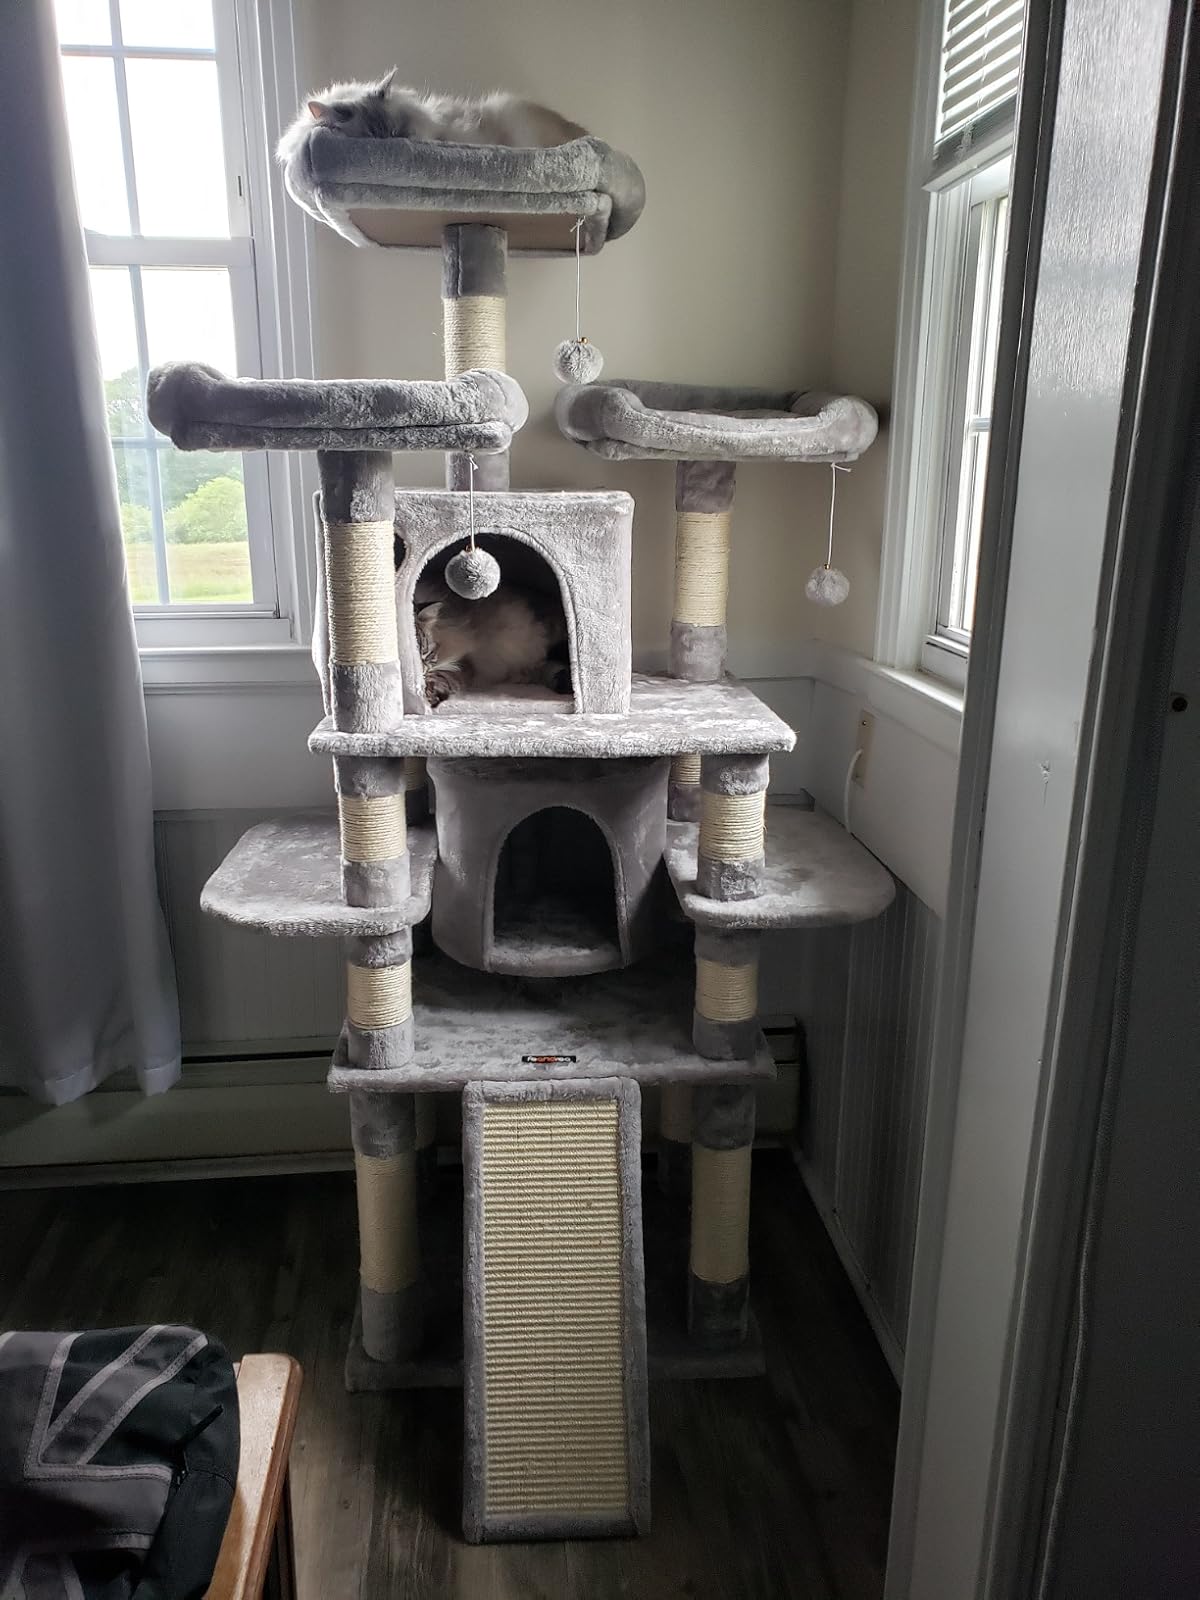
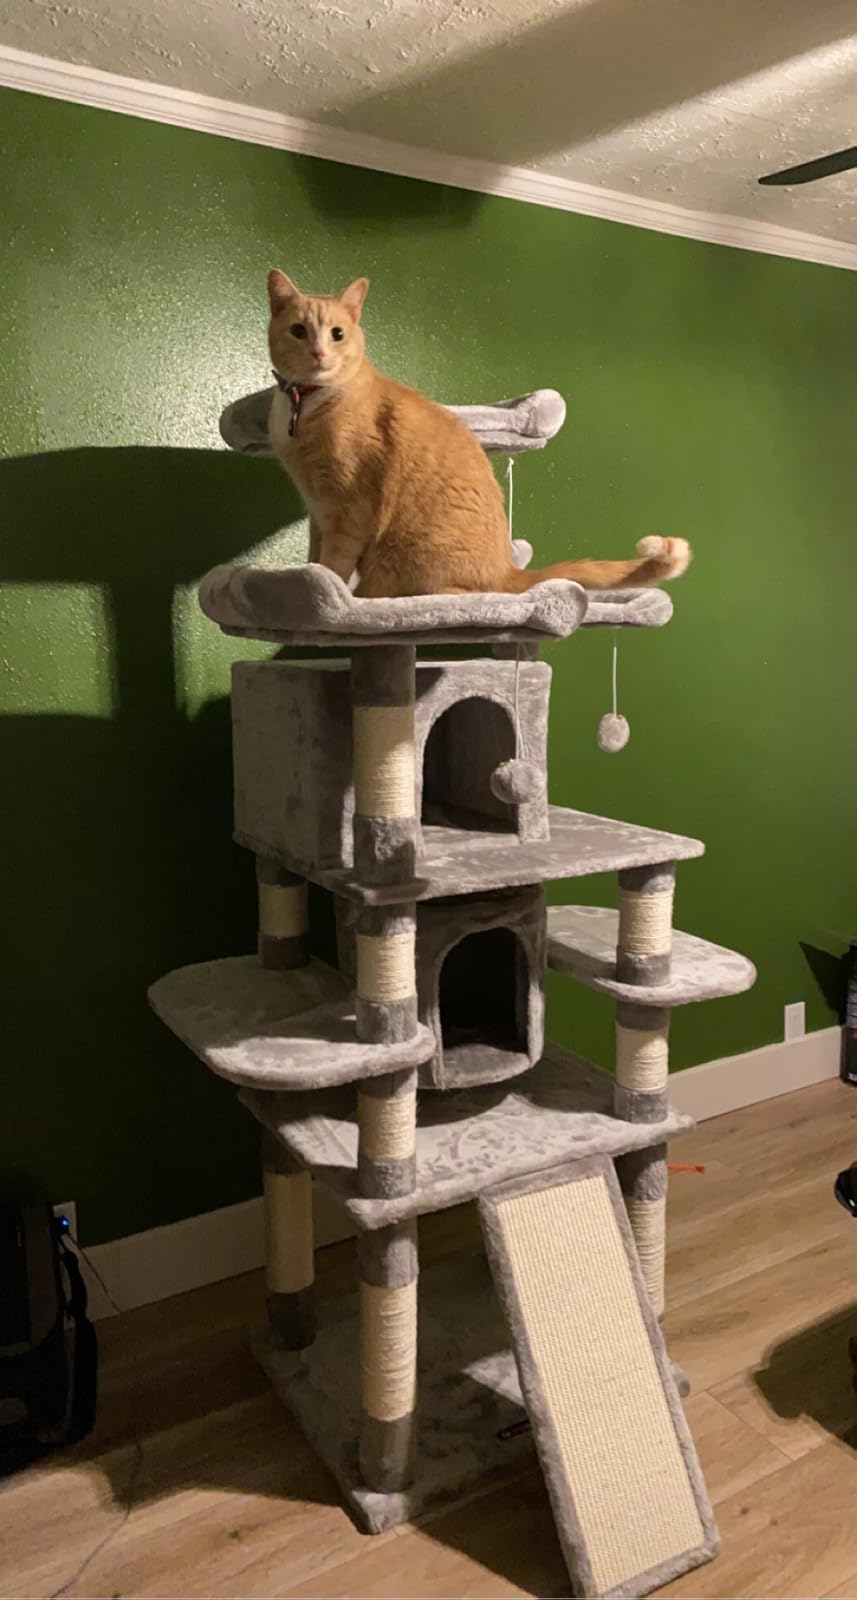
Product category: items_cat tree
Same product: yes